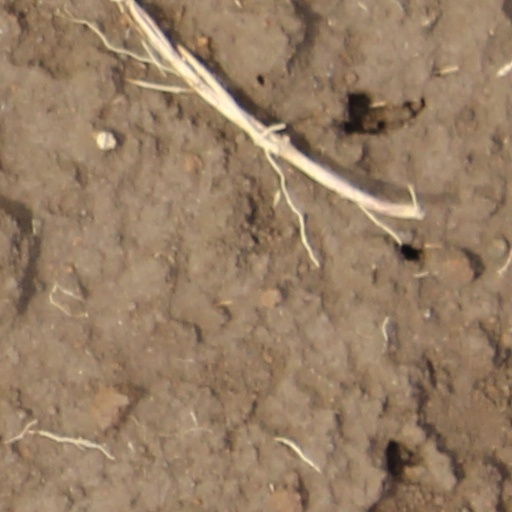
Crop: wheat